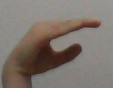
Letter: jeem